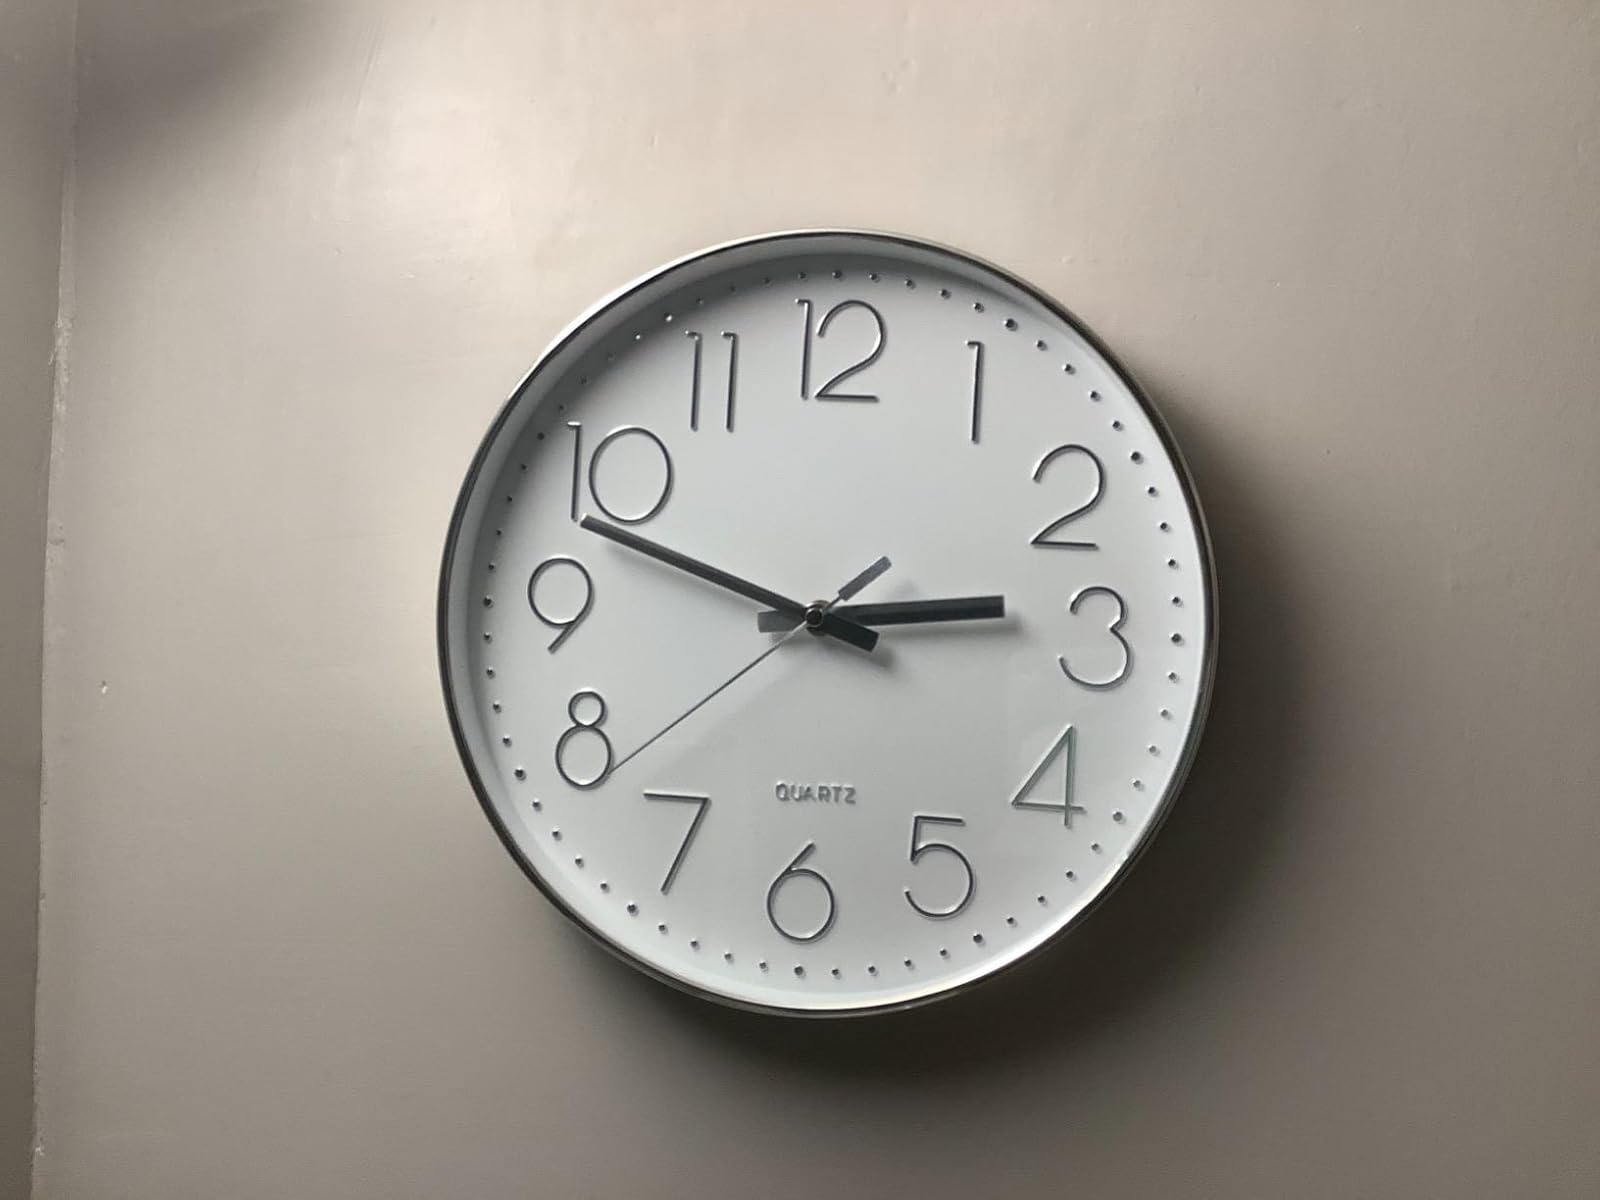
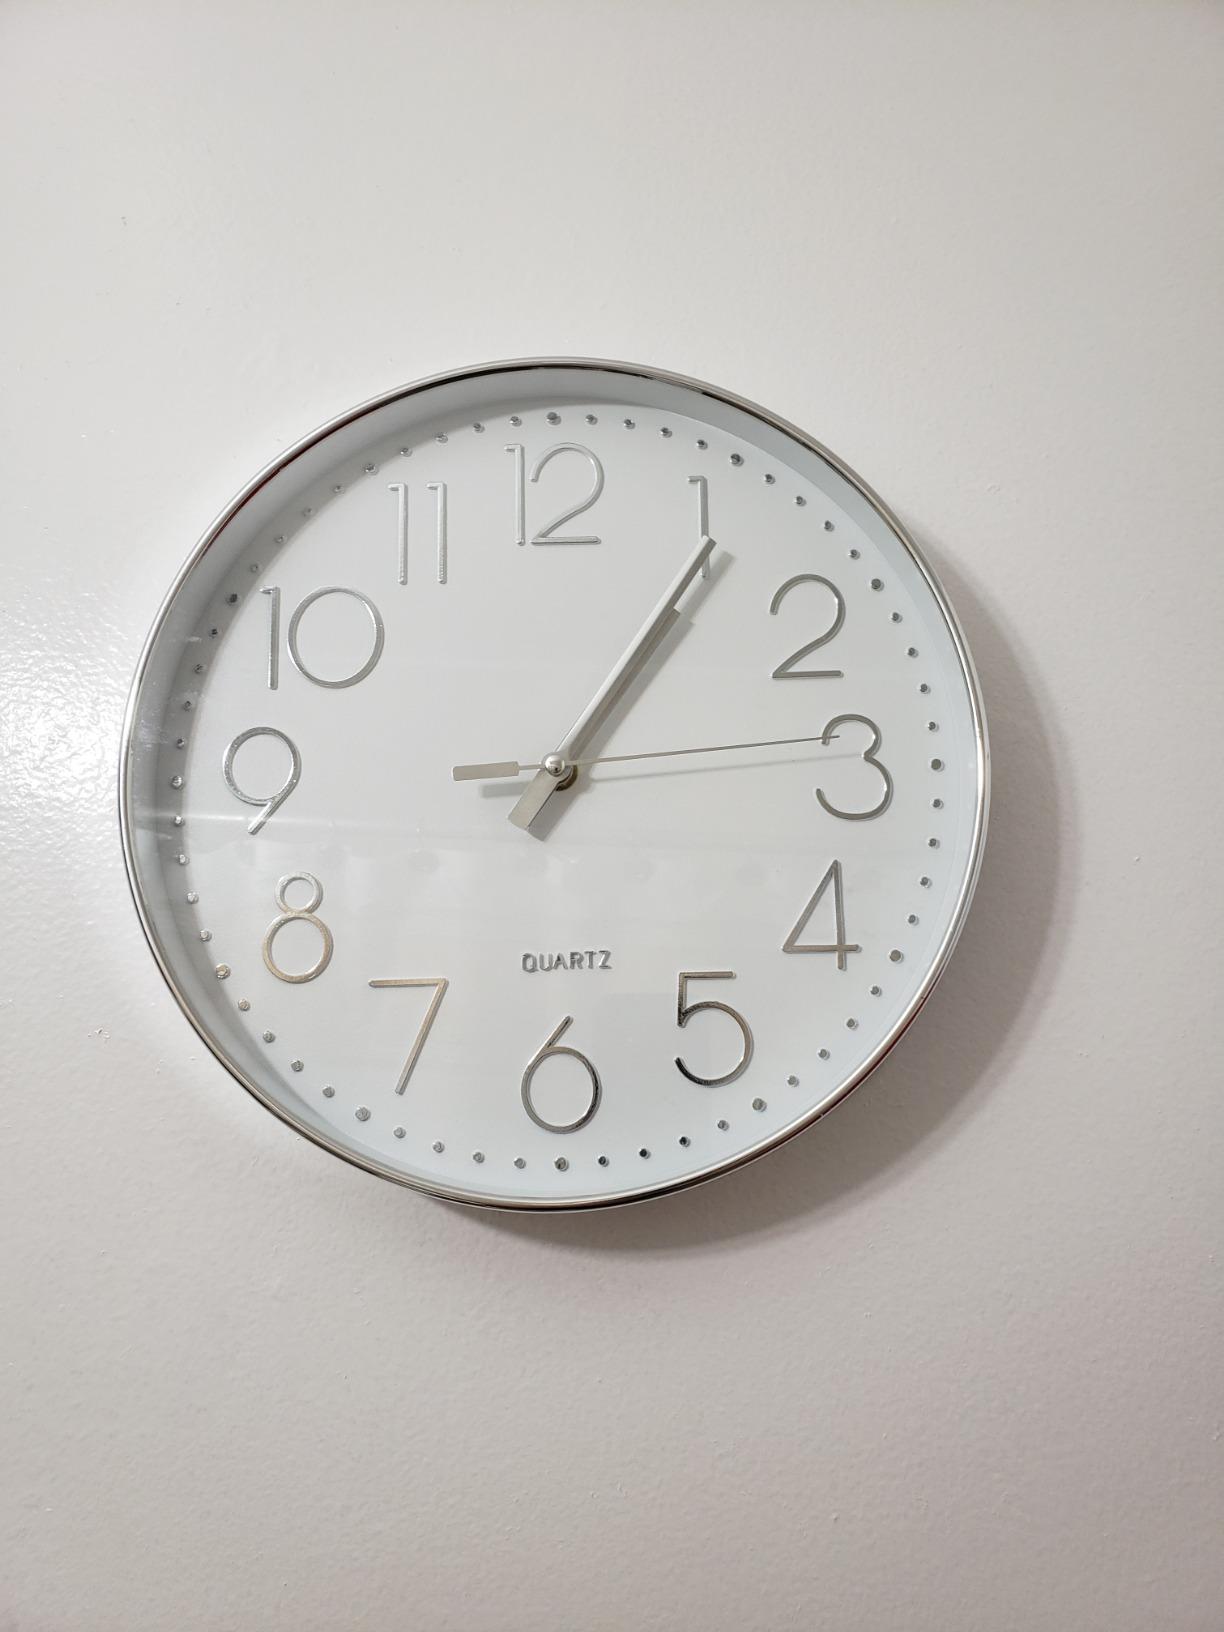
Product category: clock
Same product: yes